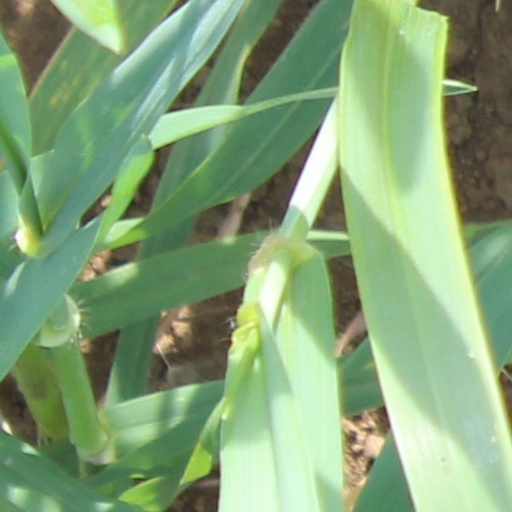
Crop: wheat